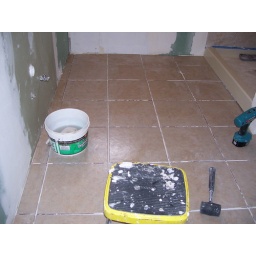
New floor tile in old blue bath